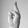
ASL letter: R